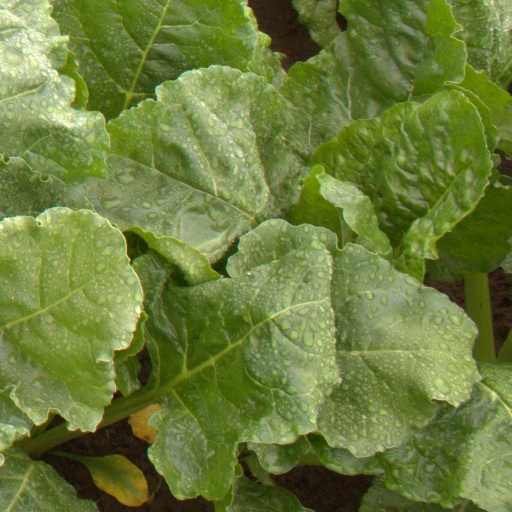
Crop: sugar beet